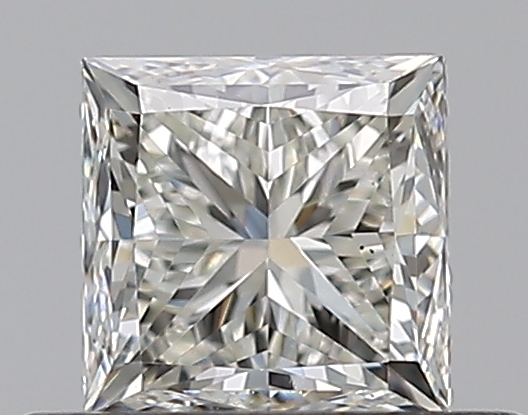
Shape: princess
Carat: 0.5
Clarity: VS1
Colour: J
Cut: GD
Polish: EX
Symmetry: VG
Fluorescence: F
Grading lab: GIA
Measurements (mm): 4.11 x 4.08 x 3.2